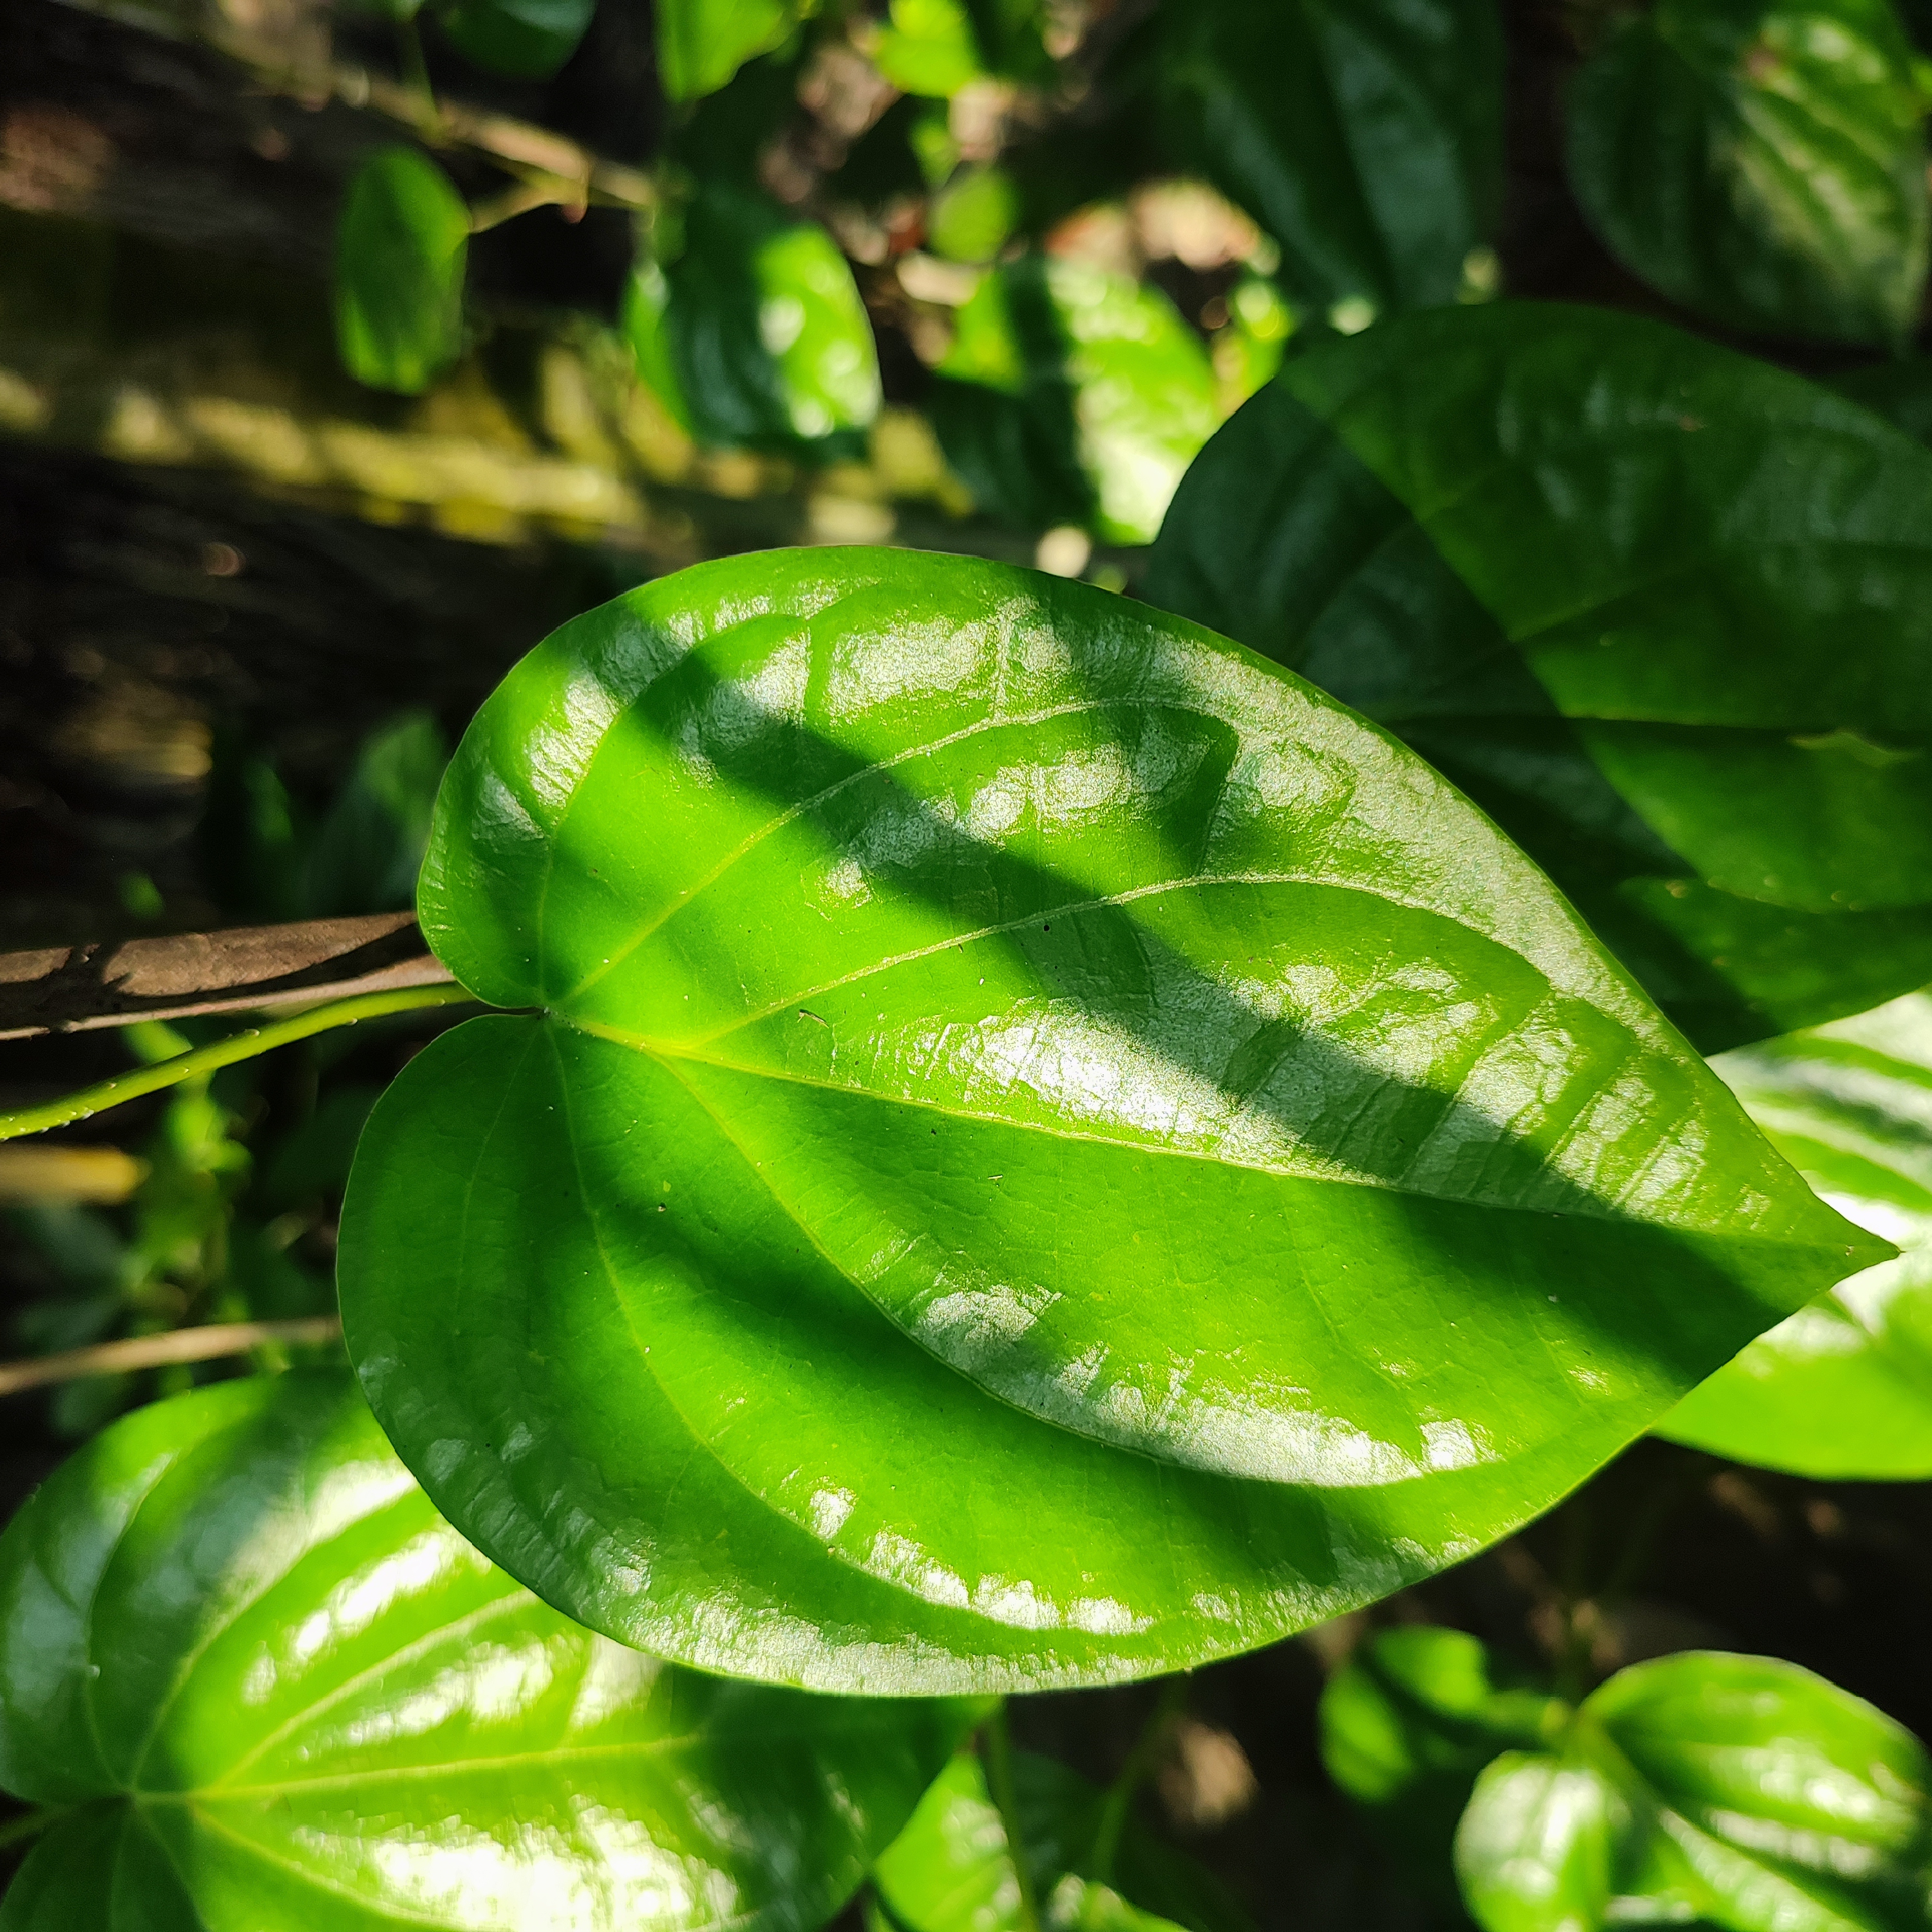
Label: Healthy_Leaf